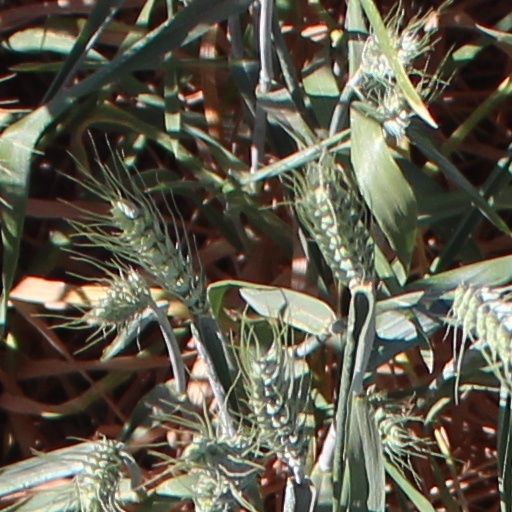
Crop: wheat